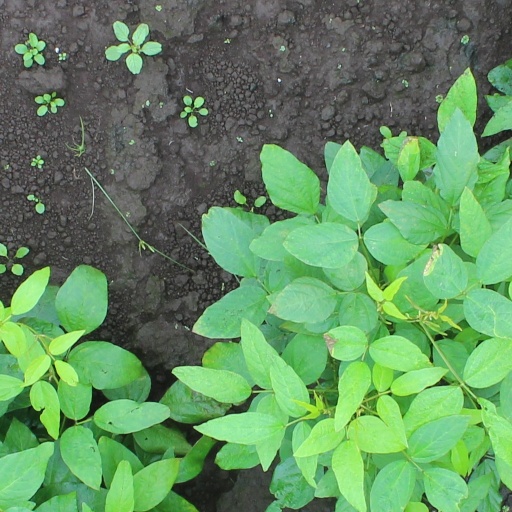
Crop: soybean